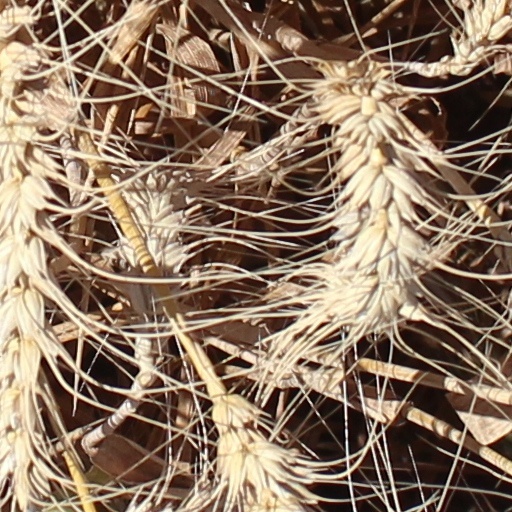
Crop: wheat